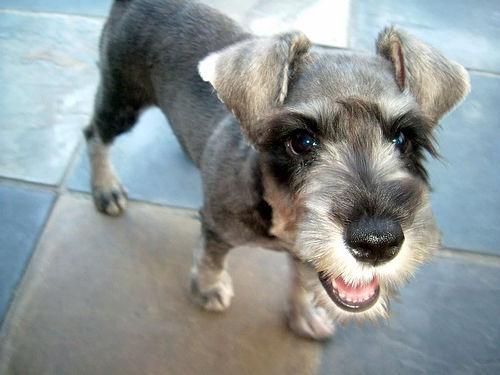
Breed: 2342-n000102-miniature_schnauzer